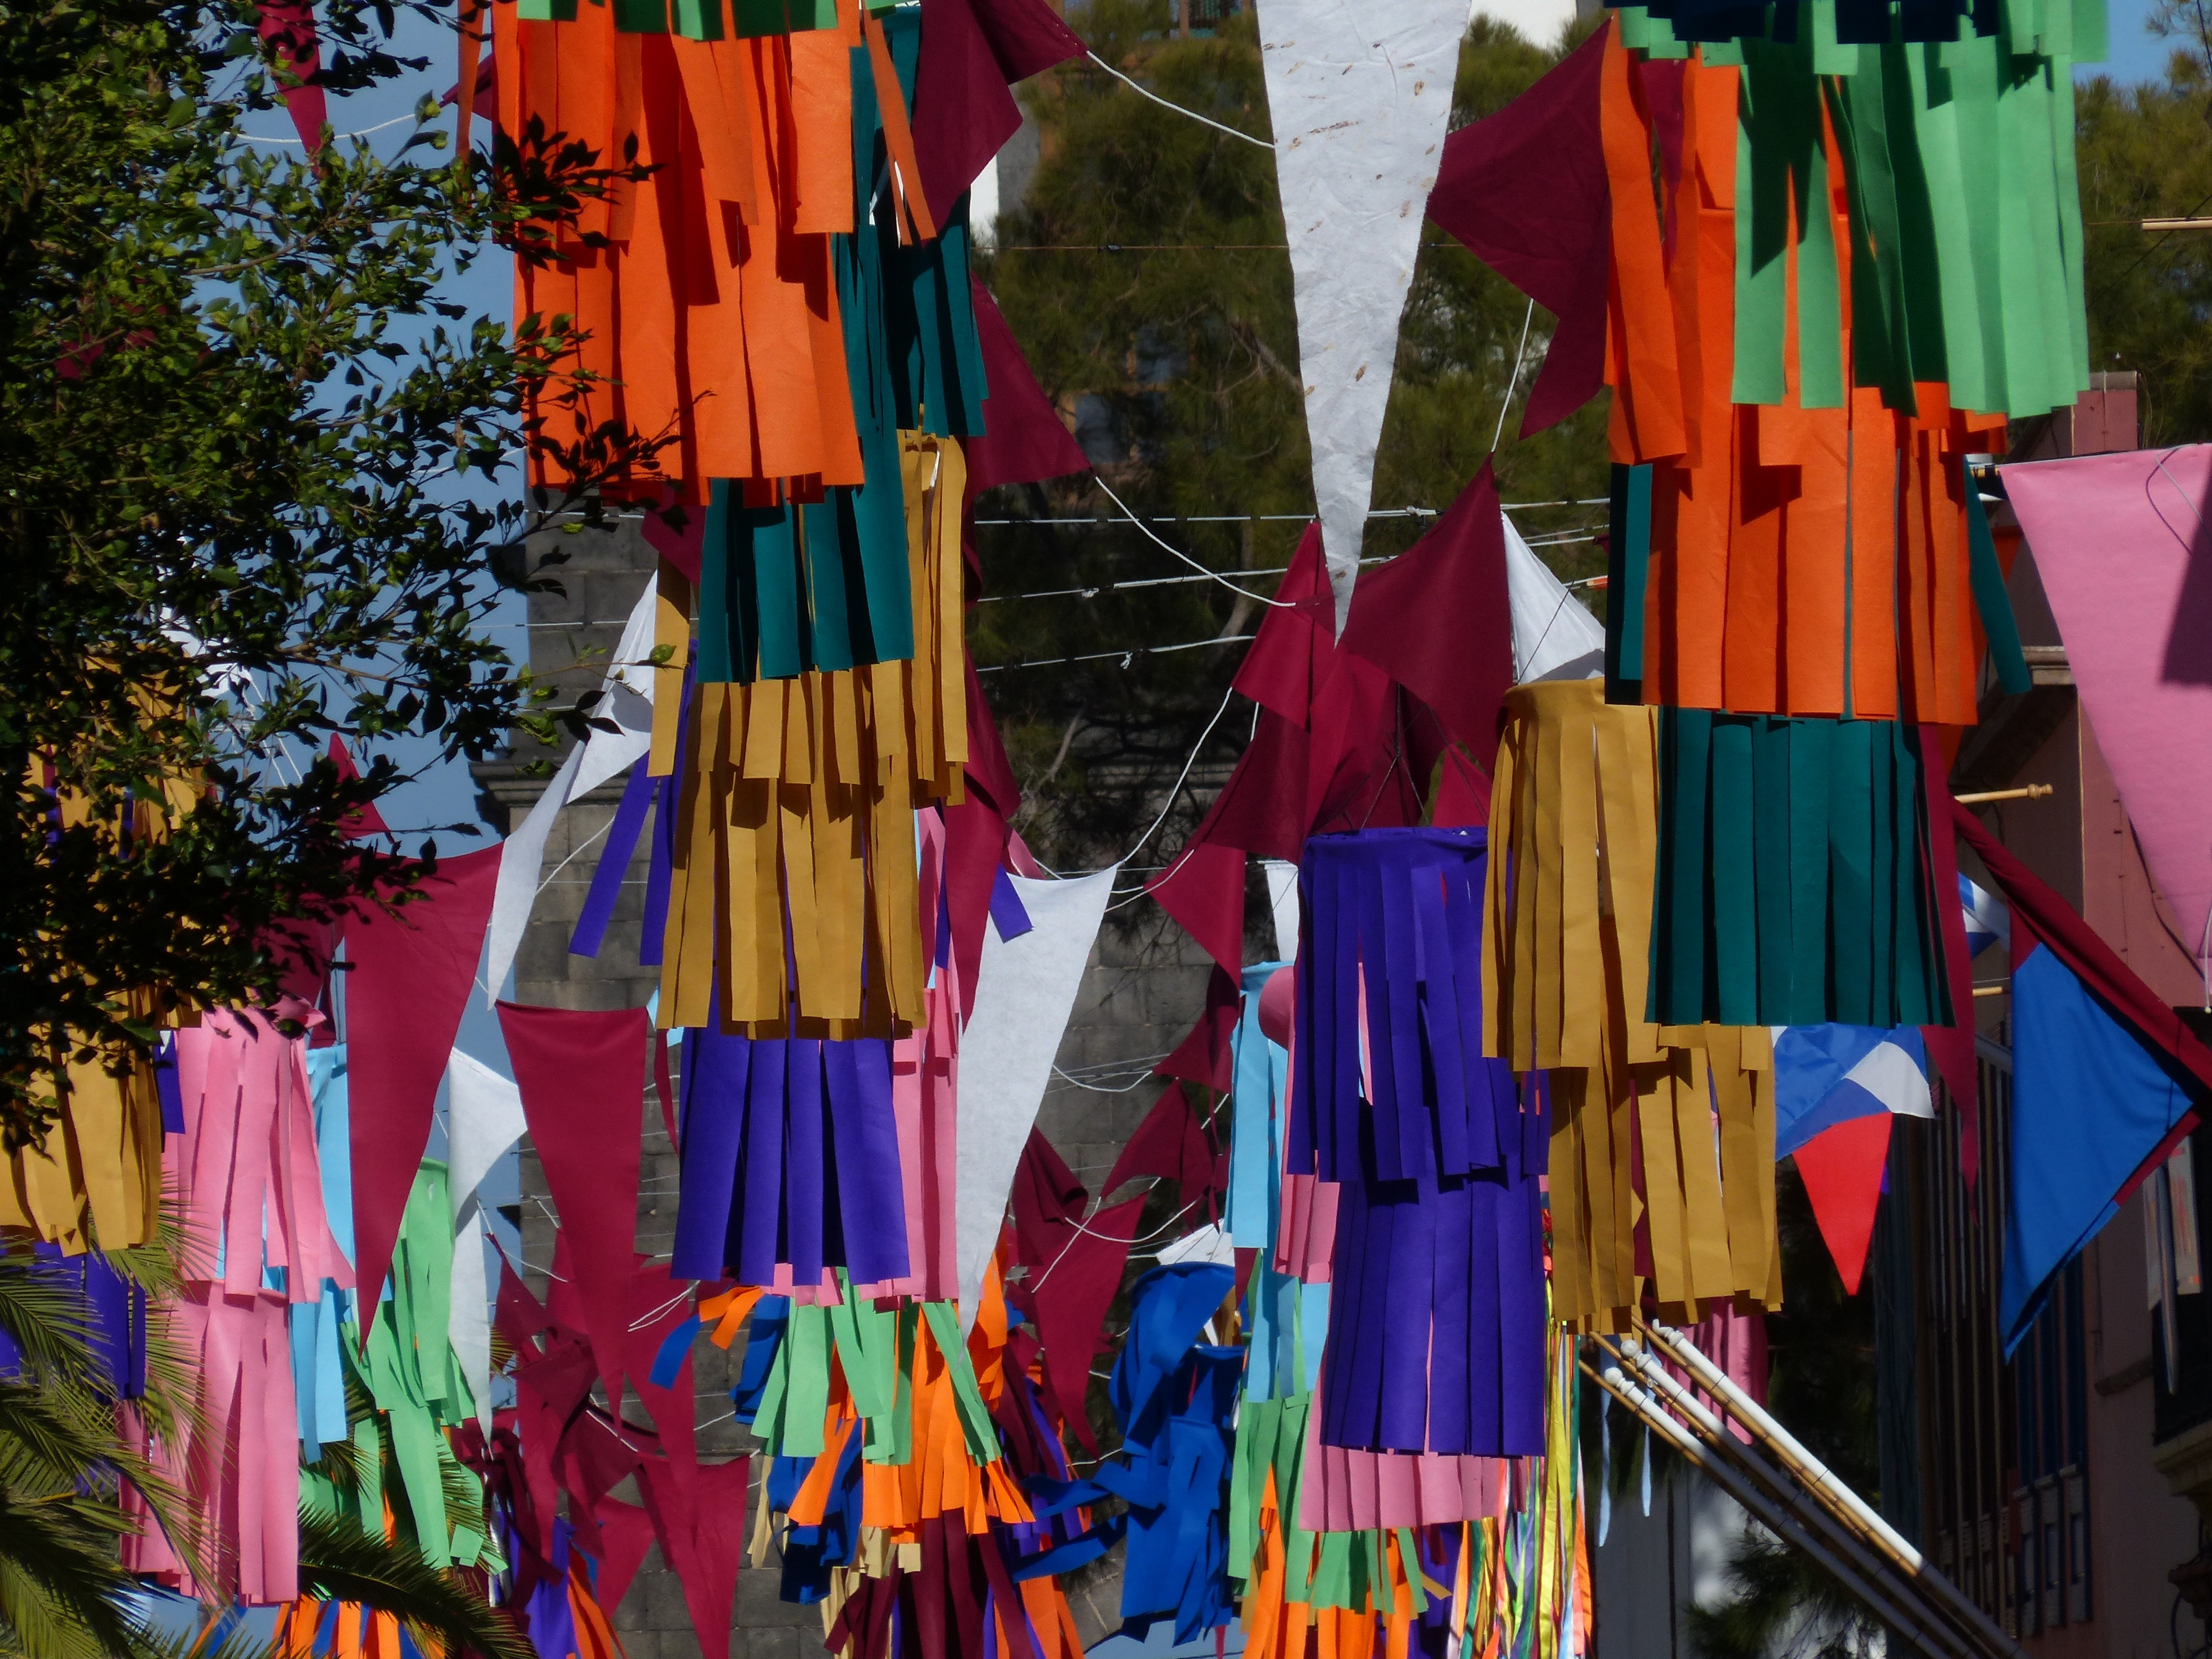
road, alley, color, clothing, colorful, fabric, festival, tenerife, decorated, fair, street festival, felt, santa cruz